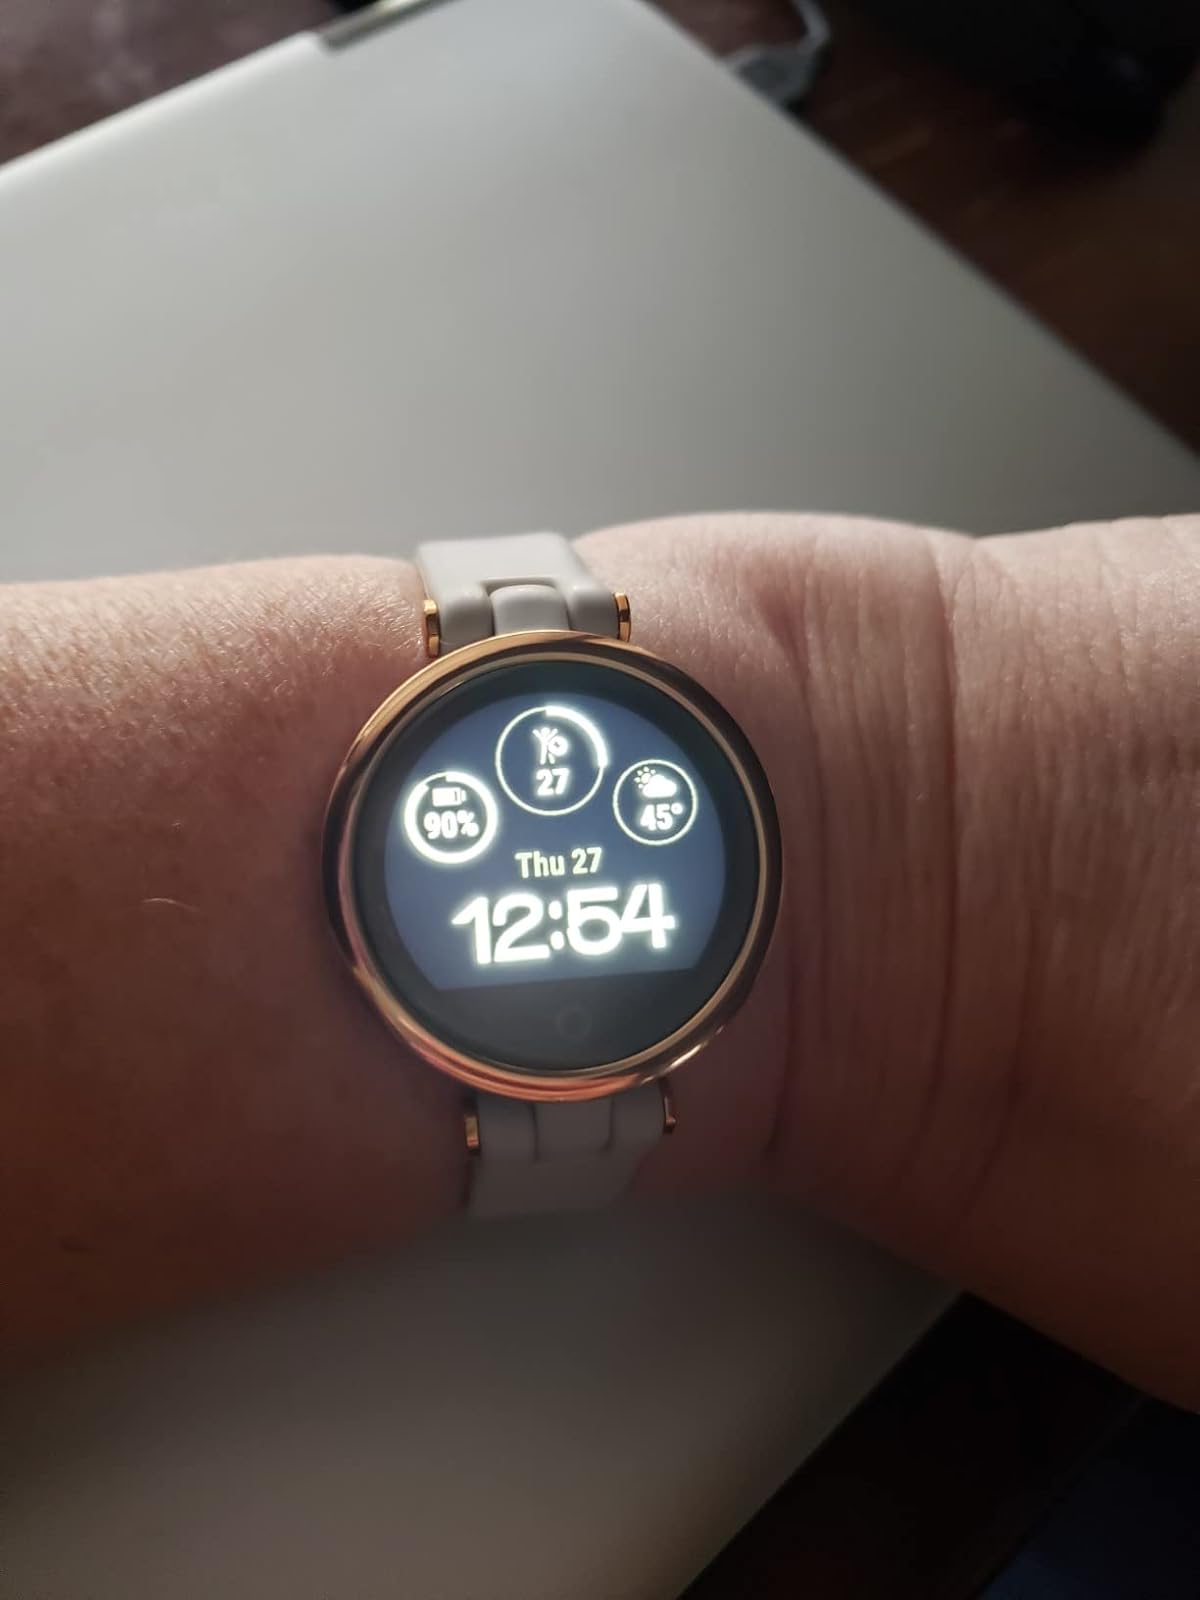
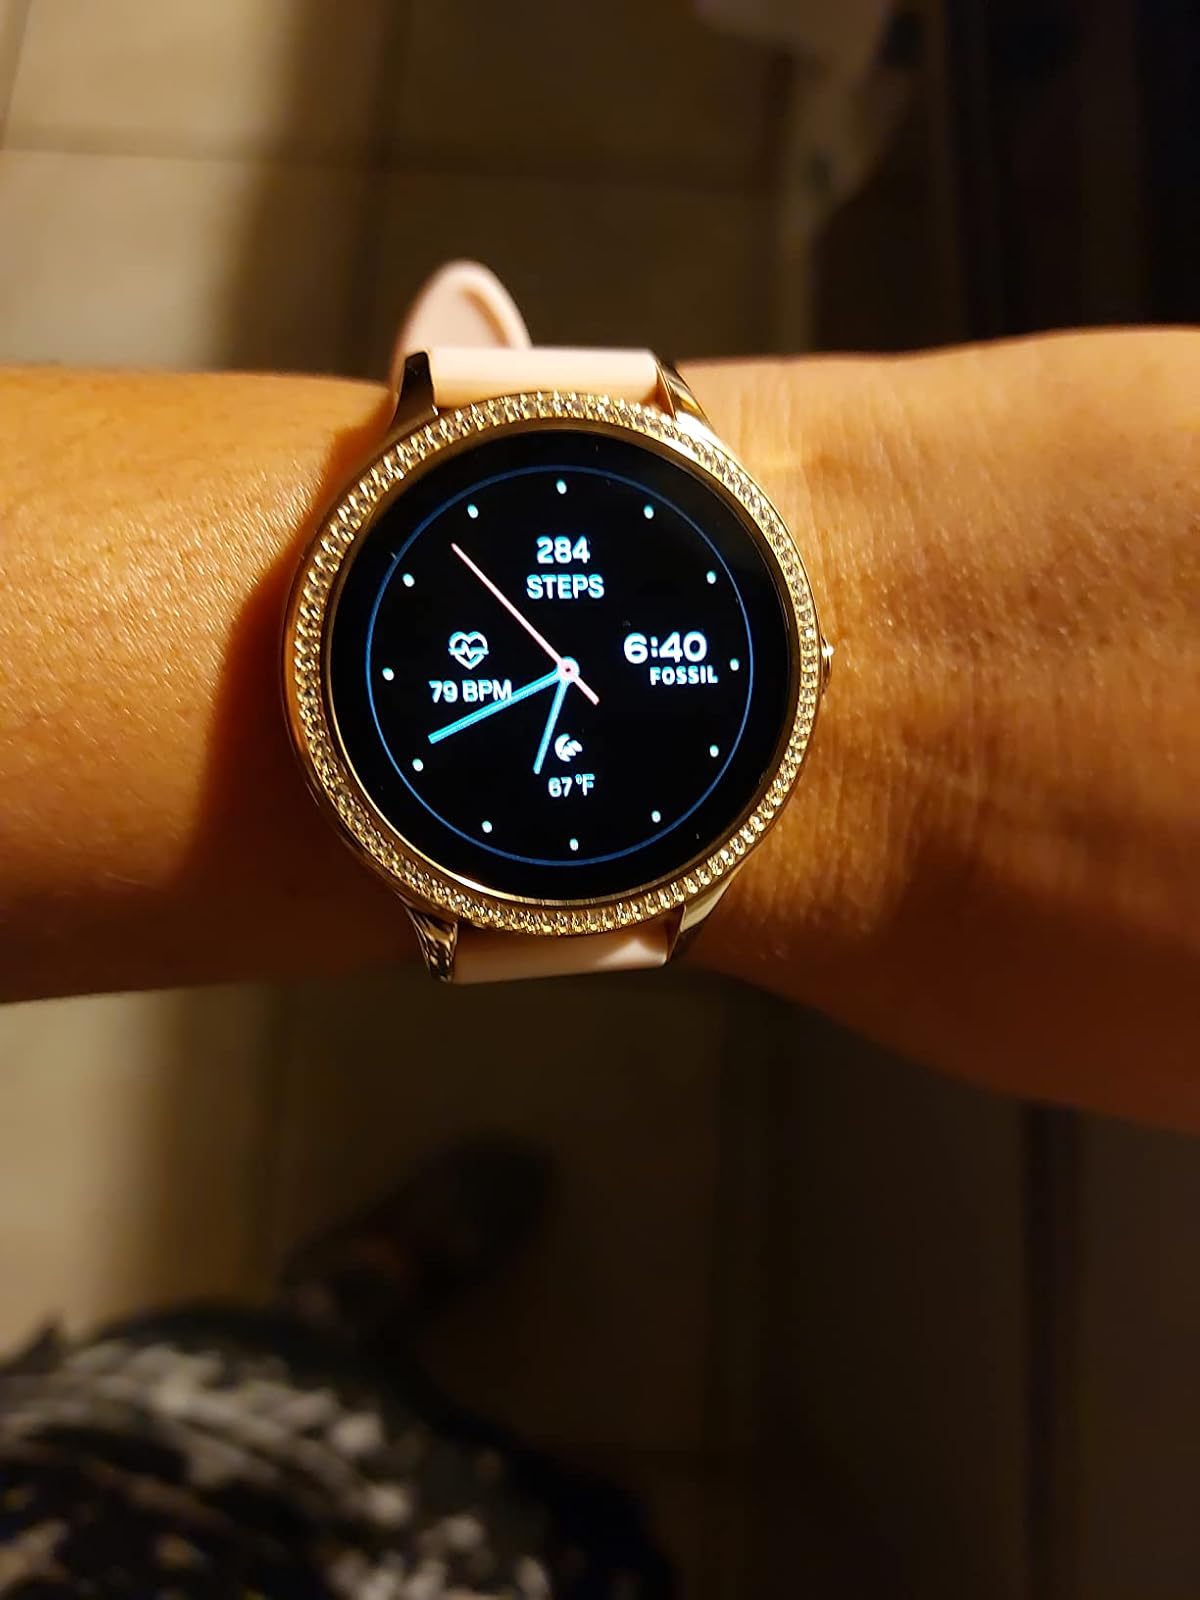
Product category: smartwatch
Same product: no